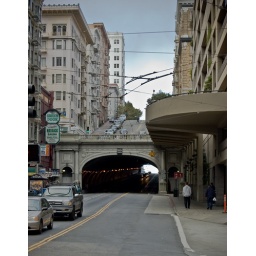
Just thought it was cool that they built a tunnell to go under a hill with a road already on it...